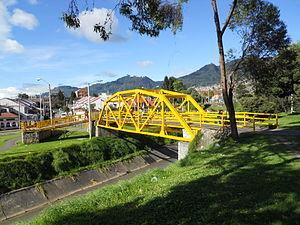
Antonio Nariño est le 15ᵉ district situé au sud de Bogota, la capitale de la Colombie. Sa superficie est de 4,93 km² et sa population de 98 355 habitants.